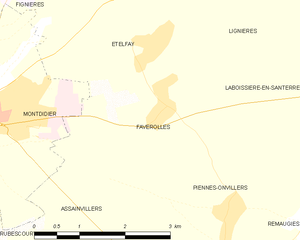
Carte des communes françaises Faverolles